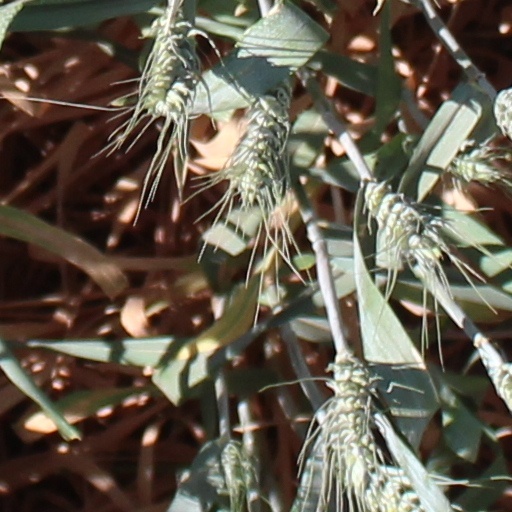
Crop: wheat